Ezzahra Sports

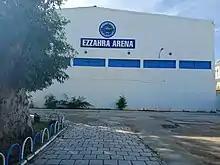
The Ezzahra Arena

Ezzahra has won the Tunisian League championship 6 times, in the years 1982, 1983, 1993, 1994, 1997, and 1999. They have also won the Tunisian Cup 5 times, in the years 1985, 1988, 1991, 1995, and 1998.